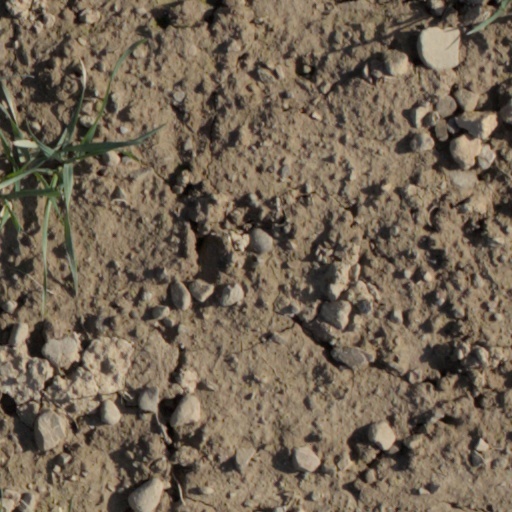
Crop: wheat